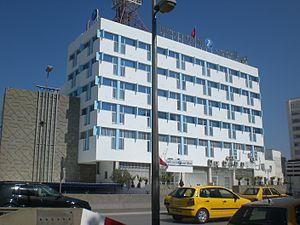
Tunisie Télécom est le nom commercial de l'opérateur historique de télécommunications en Tunisie.